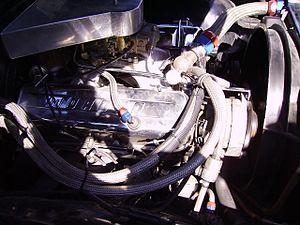
Moteur V8 d'une automobile américaine. Flexibles tressés inox. Couvres-culasses Moroso.
Durit est la marque déposée d'un tube en caoutchouc renforcé de toile dans un premier temps, puis de nappes textiles ou métalliques de plus en plus complexes au fur et à mesure de l'évolution des techniques.